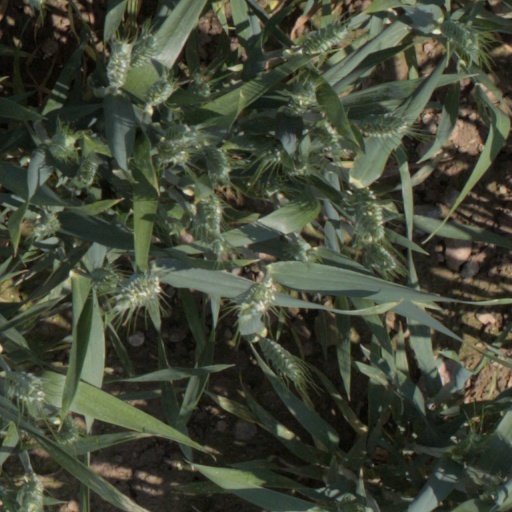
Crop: wheat